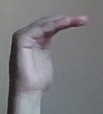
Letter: haa